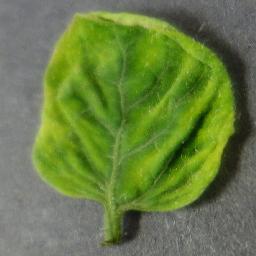
Label: Tomato___Tomato_Yellow_Leaf_Curl_Virus